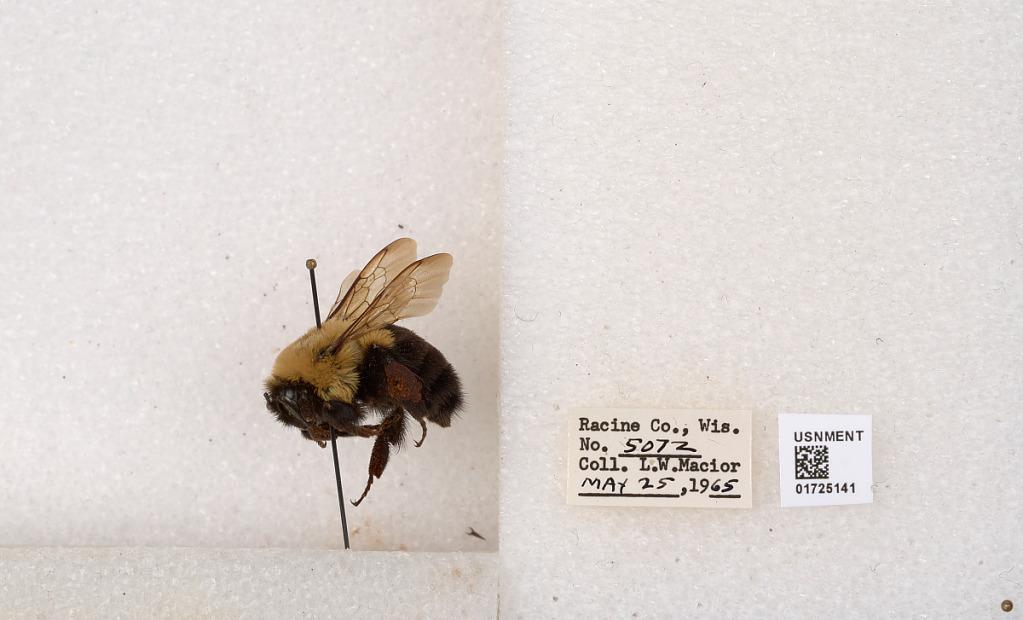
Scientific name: Bombus impatiens Cresson
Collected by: L. Macior
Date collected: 1965-5-25
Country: United States
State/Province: Wisconsin
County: Racine
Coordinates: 42.7299, -87.8123